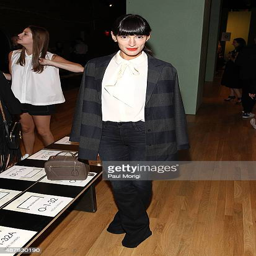
person attends person during fashion week